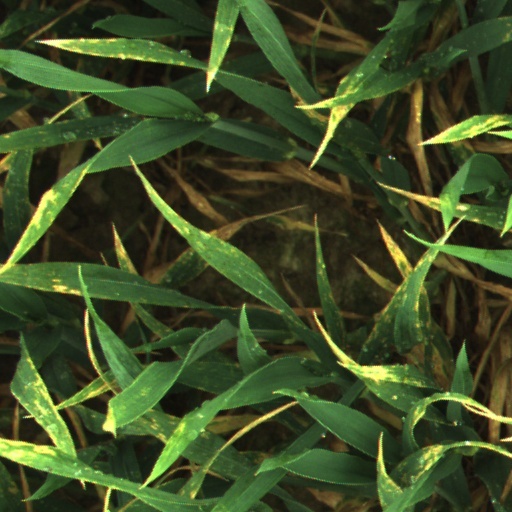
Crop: wheat